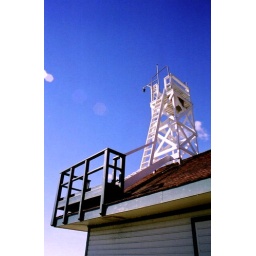
Close up on the safe house, the white tower has obvious contrast against the rest of the building.